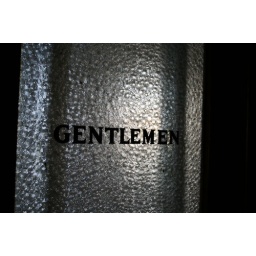
Gentleman door circa 1950 in abandoned floor